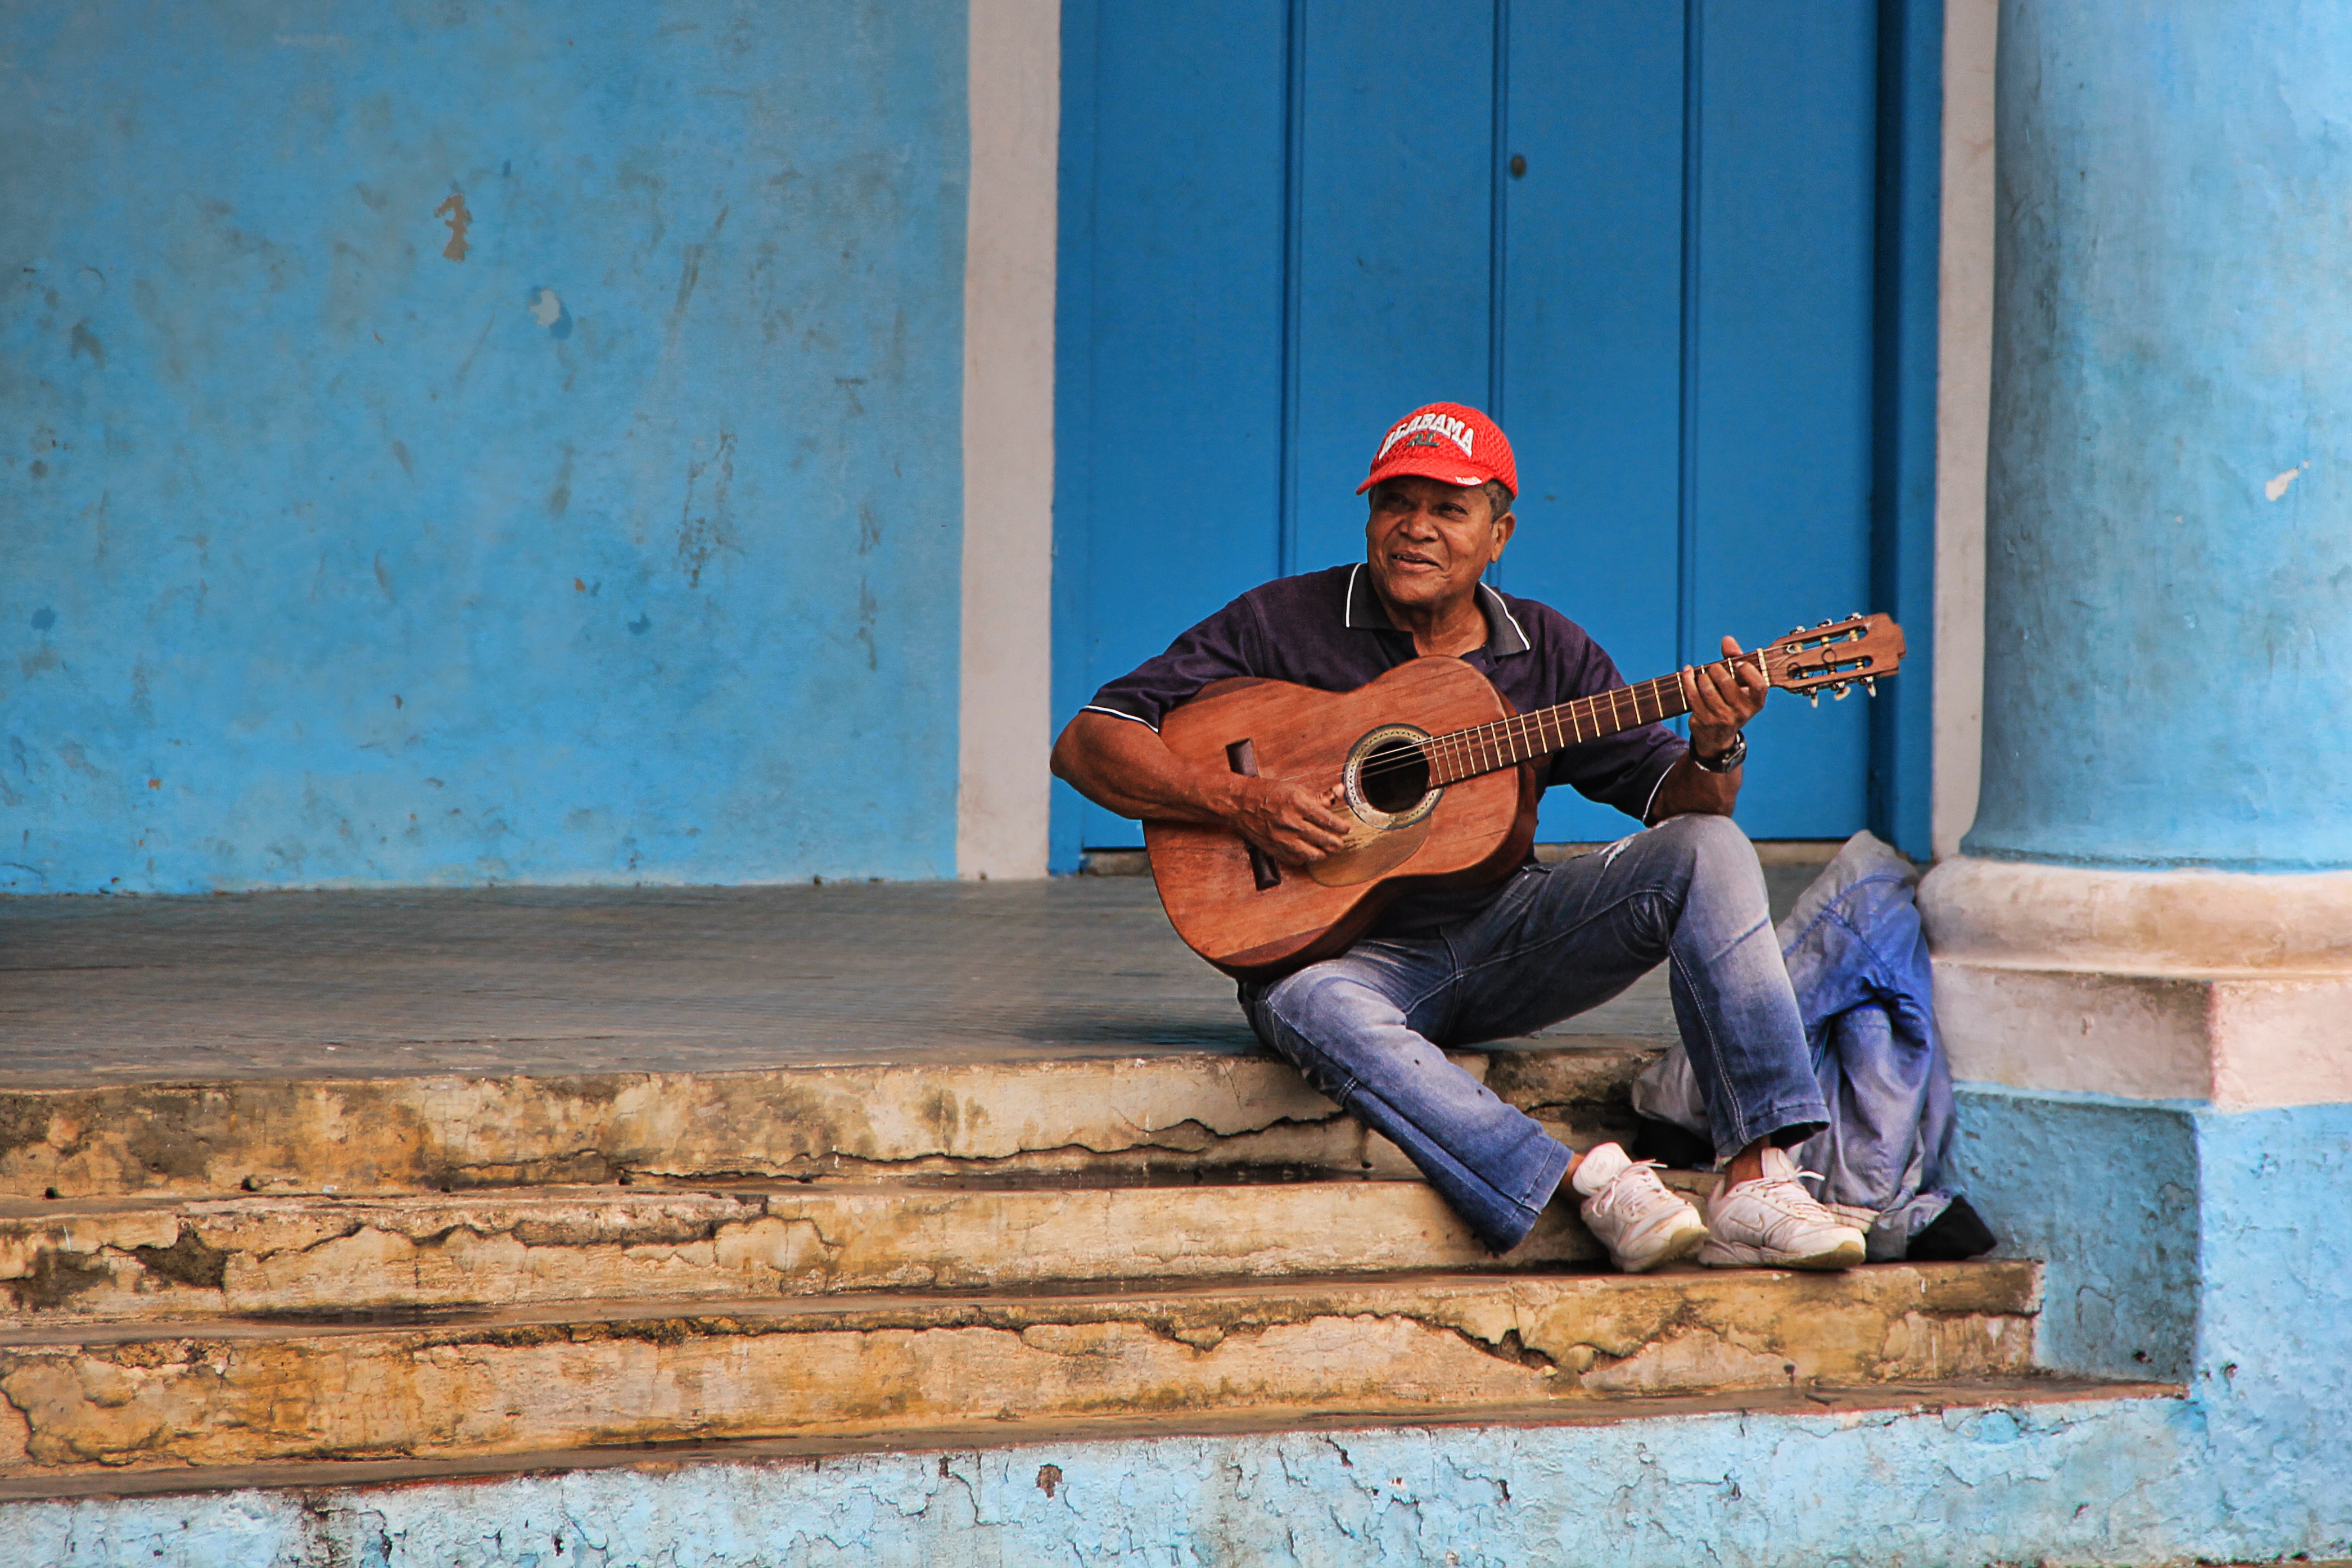
man, person, guitar, singer, color, instrument, sitting, blue, musician, cuba, blues, stairs, photograph, artists, cuban, listen to, human positions